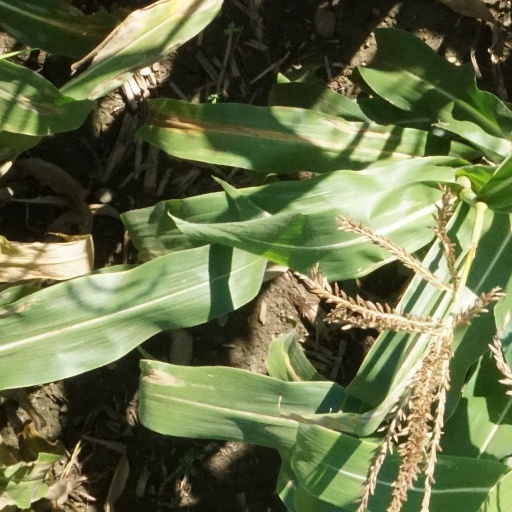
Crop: maize; corn